Commonwealth Register of Institutions and Courses for Overseas Students

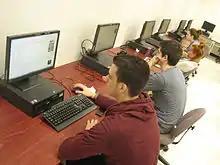
Work in the computer lab

The Australian Skills Quality Authority (ASQA) assesses training providers and their practices regarding student experience and compliance. They distinguish five key stages of a learning experience for students. They include: